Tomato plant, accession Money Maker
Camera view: horizontal (90 deg, fisheye); turntable rotation: 300 degrees
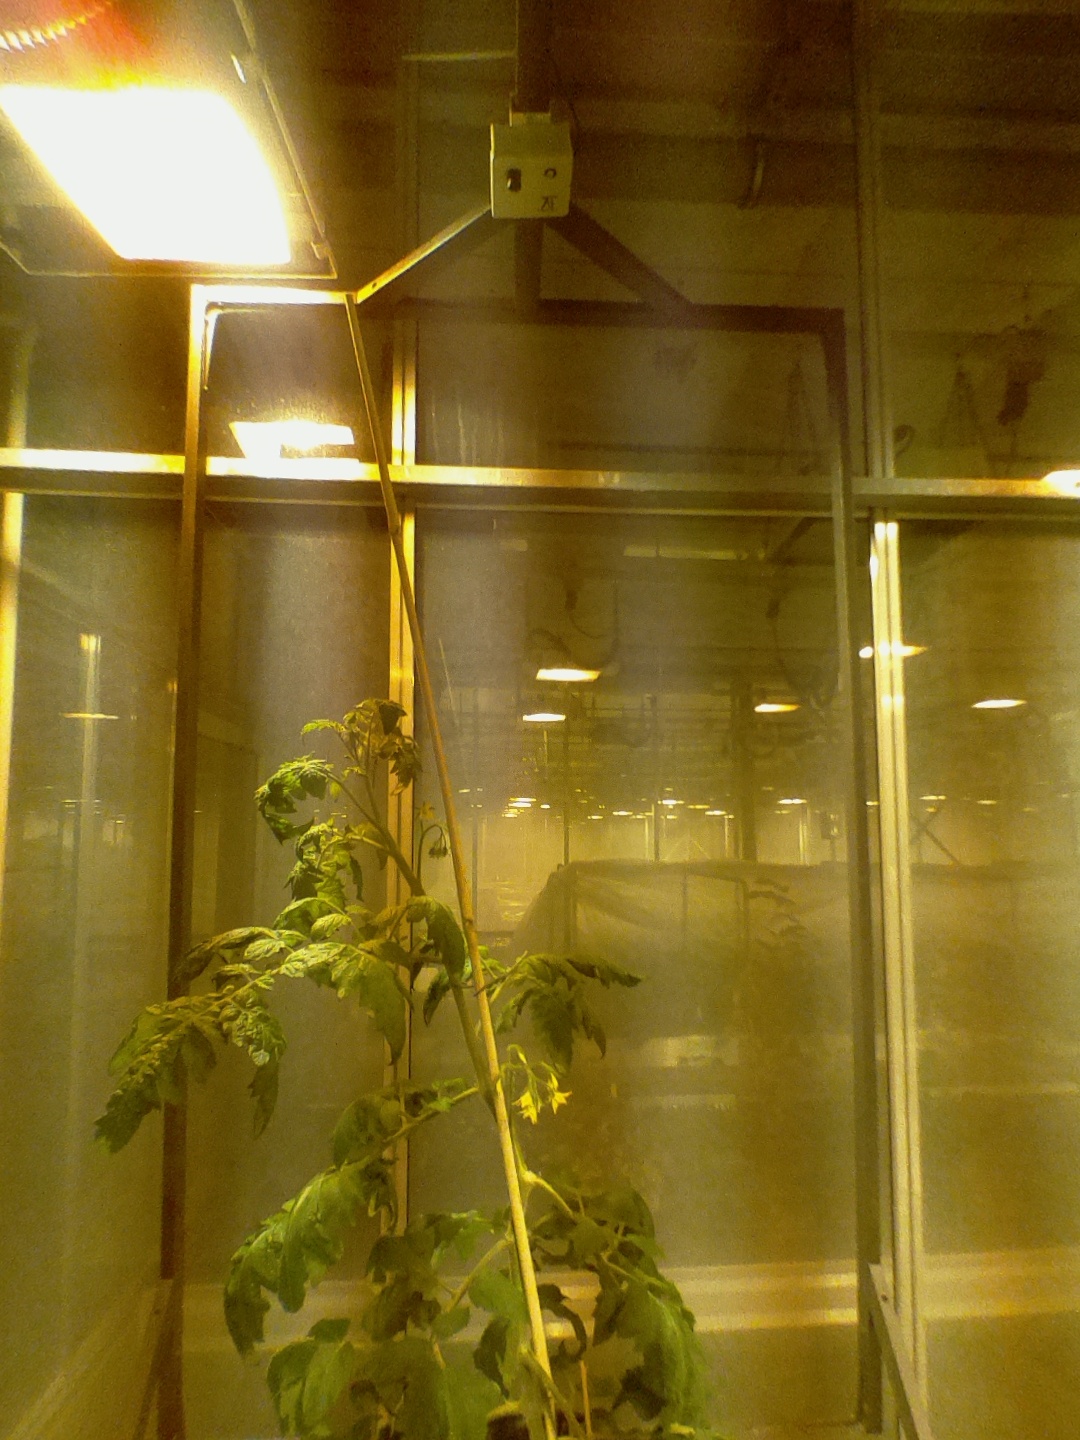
BBCH growth stage 66: Full flowering, 60%-70% of flowers open, more petals falling